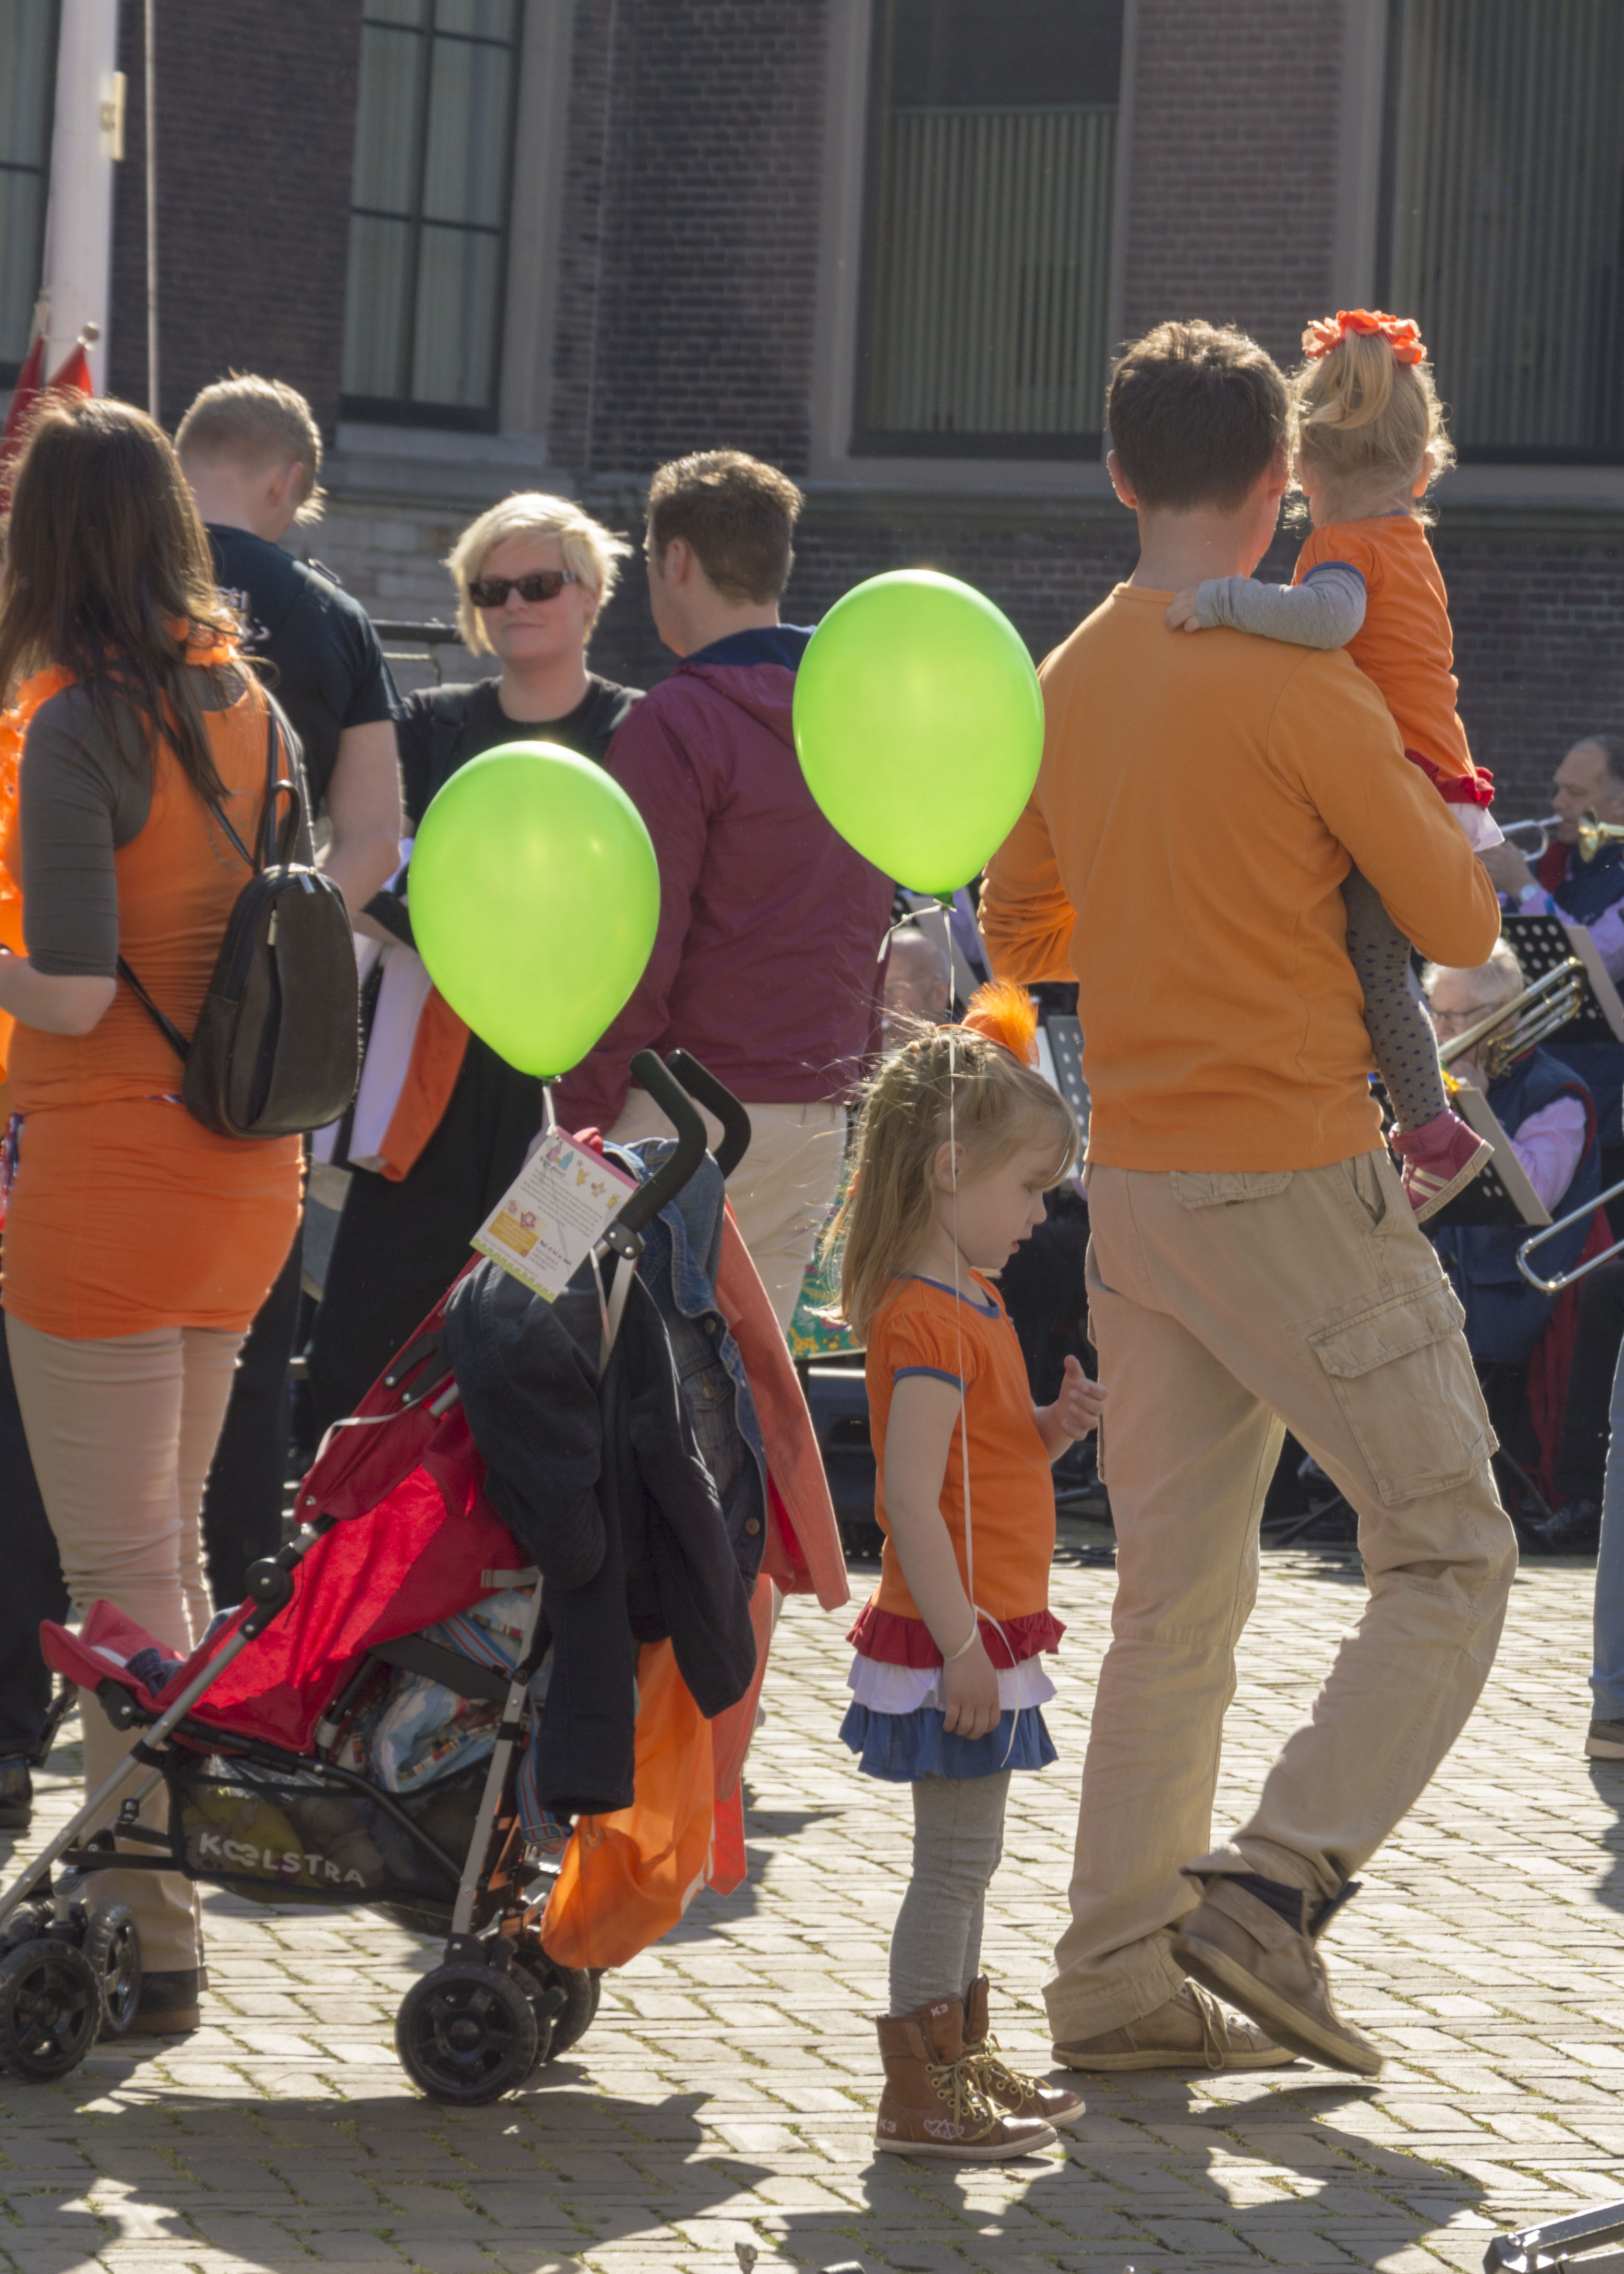
outdoor, architecture, photography, van, building, urban, photo, carnival, nikon, clothing, historic, 2014, holland, festival, nederland, netherlands, de, king, dutch, party, outdoorphotography, picture, photograph, fotos, foto, fotografie, pd, event, urbanphotography, geheugen, groen, costume, ballon, paulvandevelde, pdvandevelde, padagudaloma, dordrecht, stadsfotografie, nederlandinfotos, historisch, eventphotography, stadswandeling, architectuur, pvdvfotografie, pdvandeveldedordrecht, diep, rondjedordt, dedordtevaer, dutchphotography, nederlandsefotografie, dutchphotogaraphy, totallydutch, fotografienederland, hollandsefotografie, fotografieholland, dordtmonumenteel, fotosdordrecht, fotosvandordrecht, velde, erfgoedcentrumdiep, openmonumentendag, fotovandeweek, feest, aubade, koning, stadhuisplein, koningsdag, oranjemarkt, koningsdag2014, baloon, luftballon